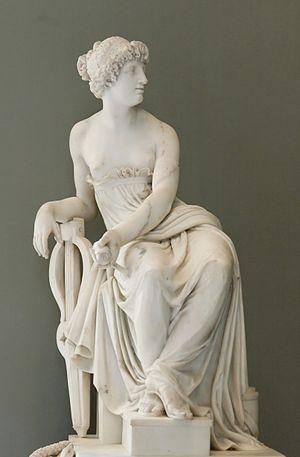
Représentation de la poétesse grecque tenant la lettre qu'elle va envoyer à son amant Phaon, avant de se donner la mort.
Claude Ramey, né à Dijon le 24 octobre 1754, et mort à Paris le 5 juin 1838, est un sculpteur français.